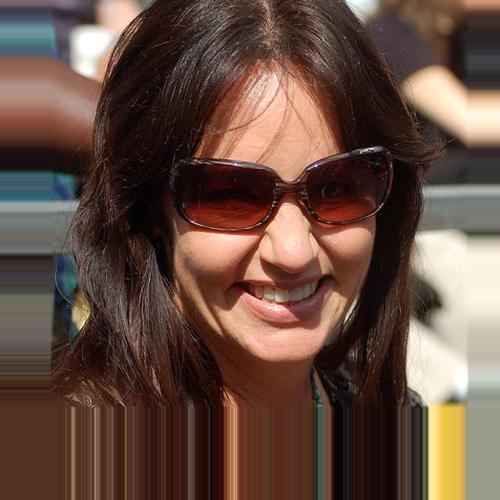
Age: 46